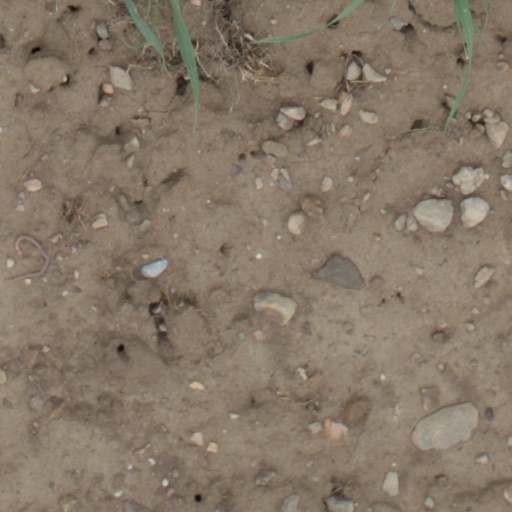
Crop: wheat